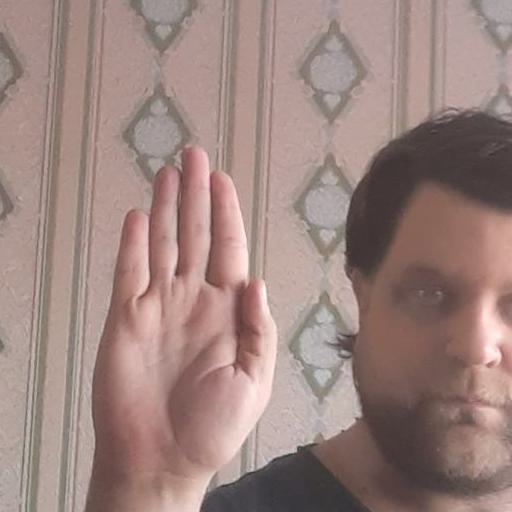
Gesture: stop